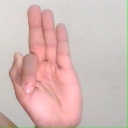
अक्षर: फ